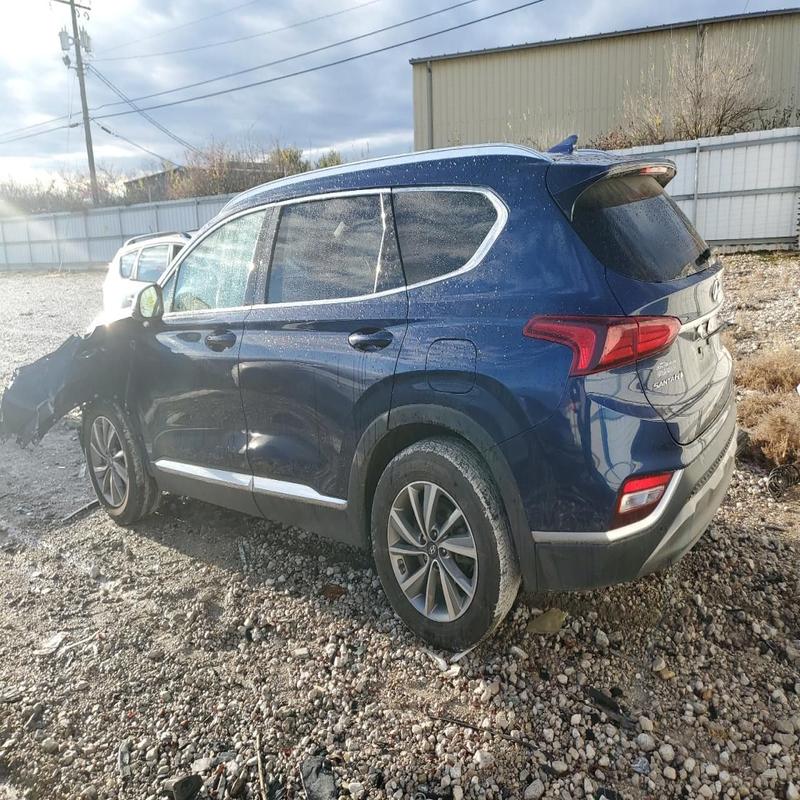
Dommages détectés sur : aile avant gauche, porte avant gauche, porte arrière gauche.
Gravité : mineur